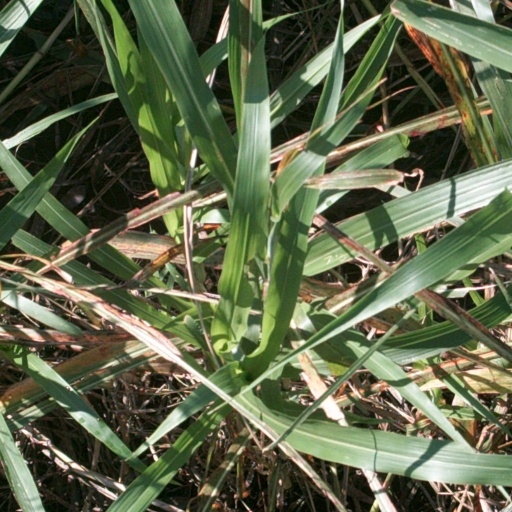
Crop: sorghum